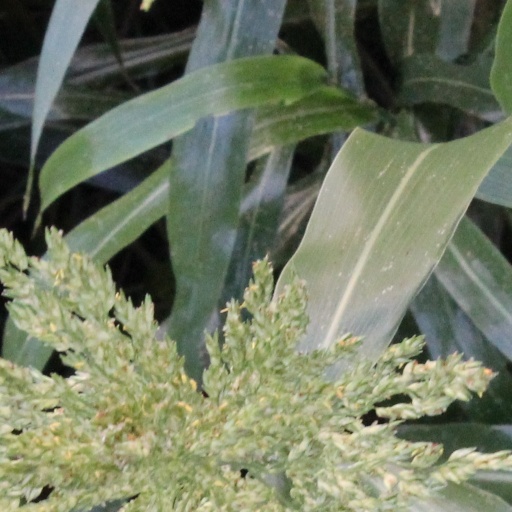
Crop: sorghum